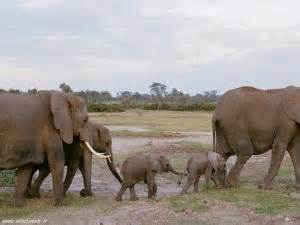
Label: elephant